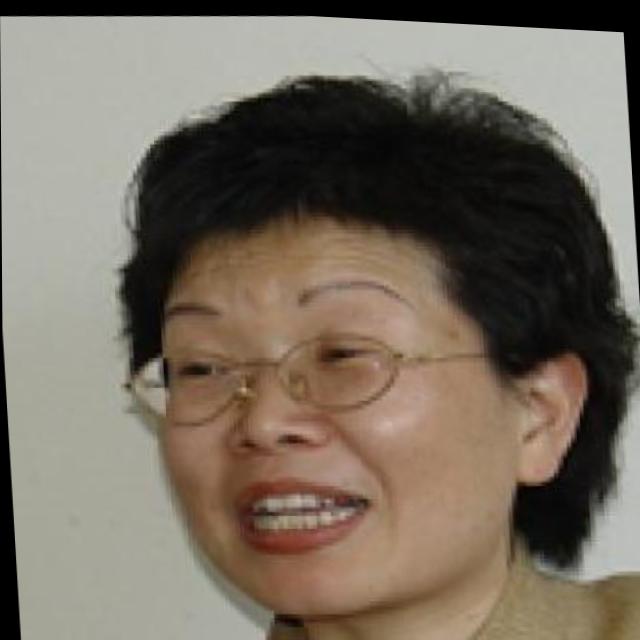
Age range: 45-64